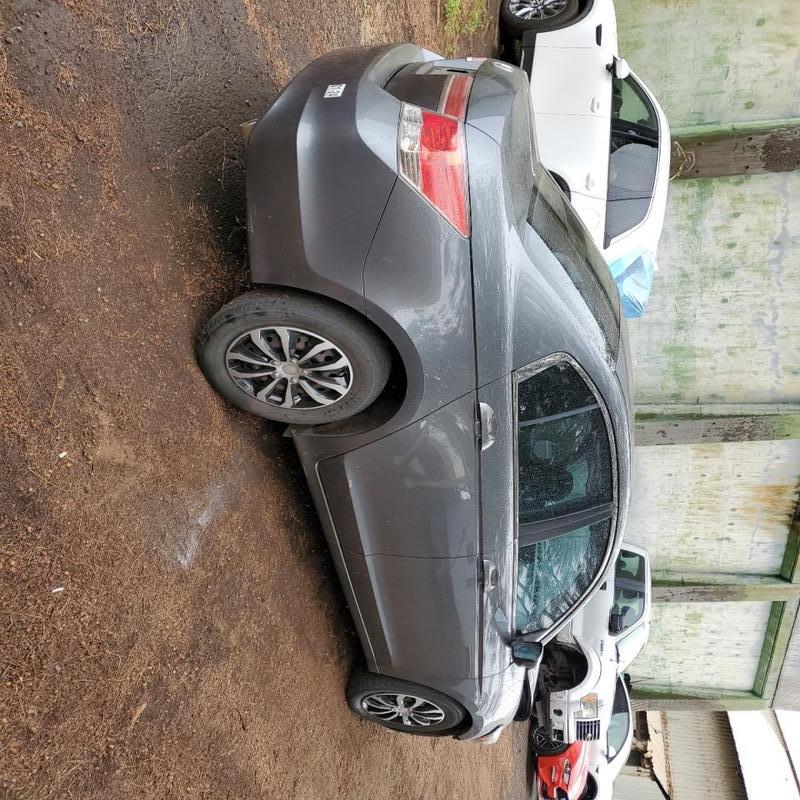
Aucun dommage détecté.
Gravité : aucun